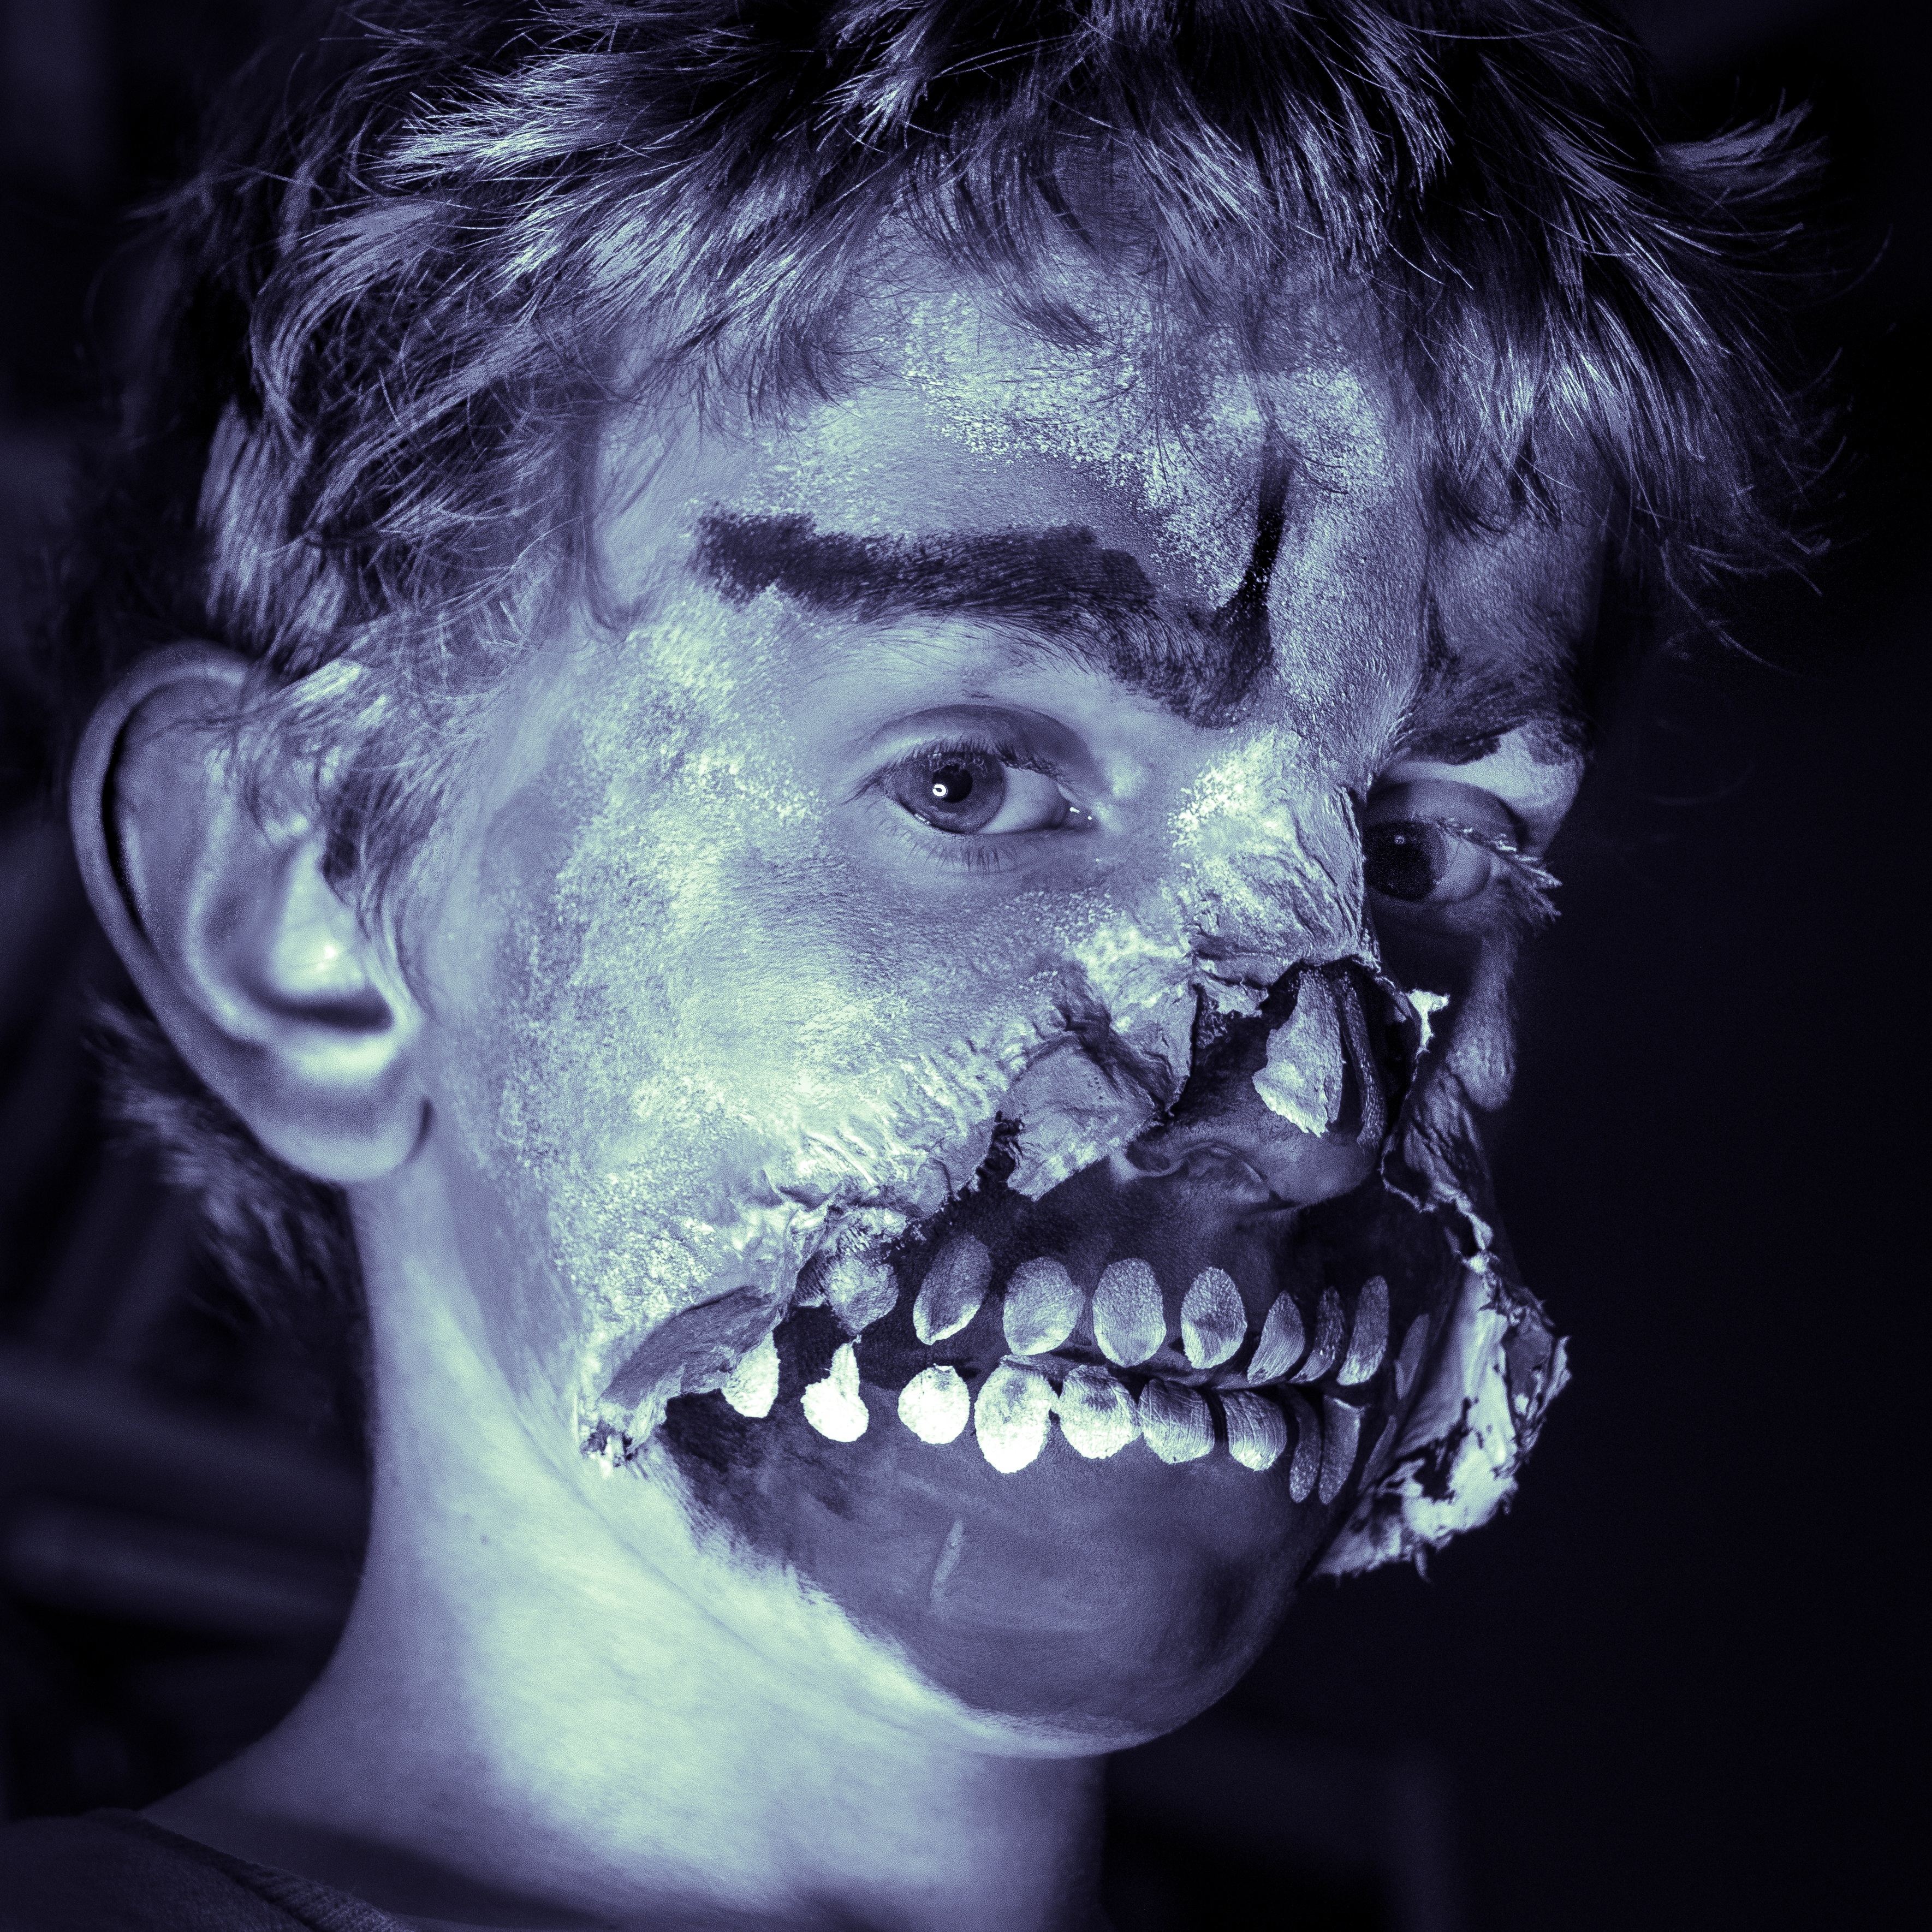
black and white, portrait, halloween, child, darkness, monochrome, mouth, make up, face paint, face, mask, fun, head, horror, joker, special effects, fictional character, monochrome photography, supervillain